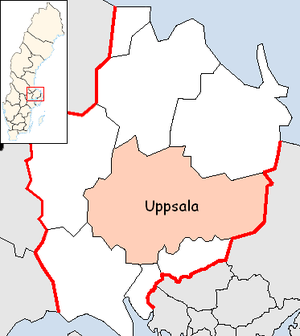
Uppsala kommun
Uppsala kommune ligger i landskapet Uppland i det svenske län Uppsala län. Kommunens administrationcenter ligger i byen Uppsala.